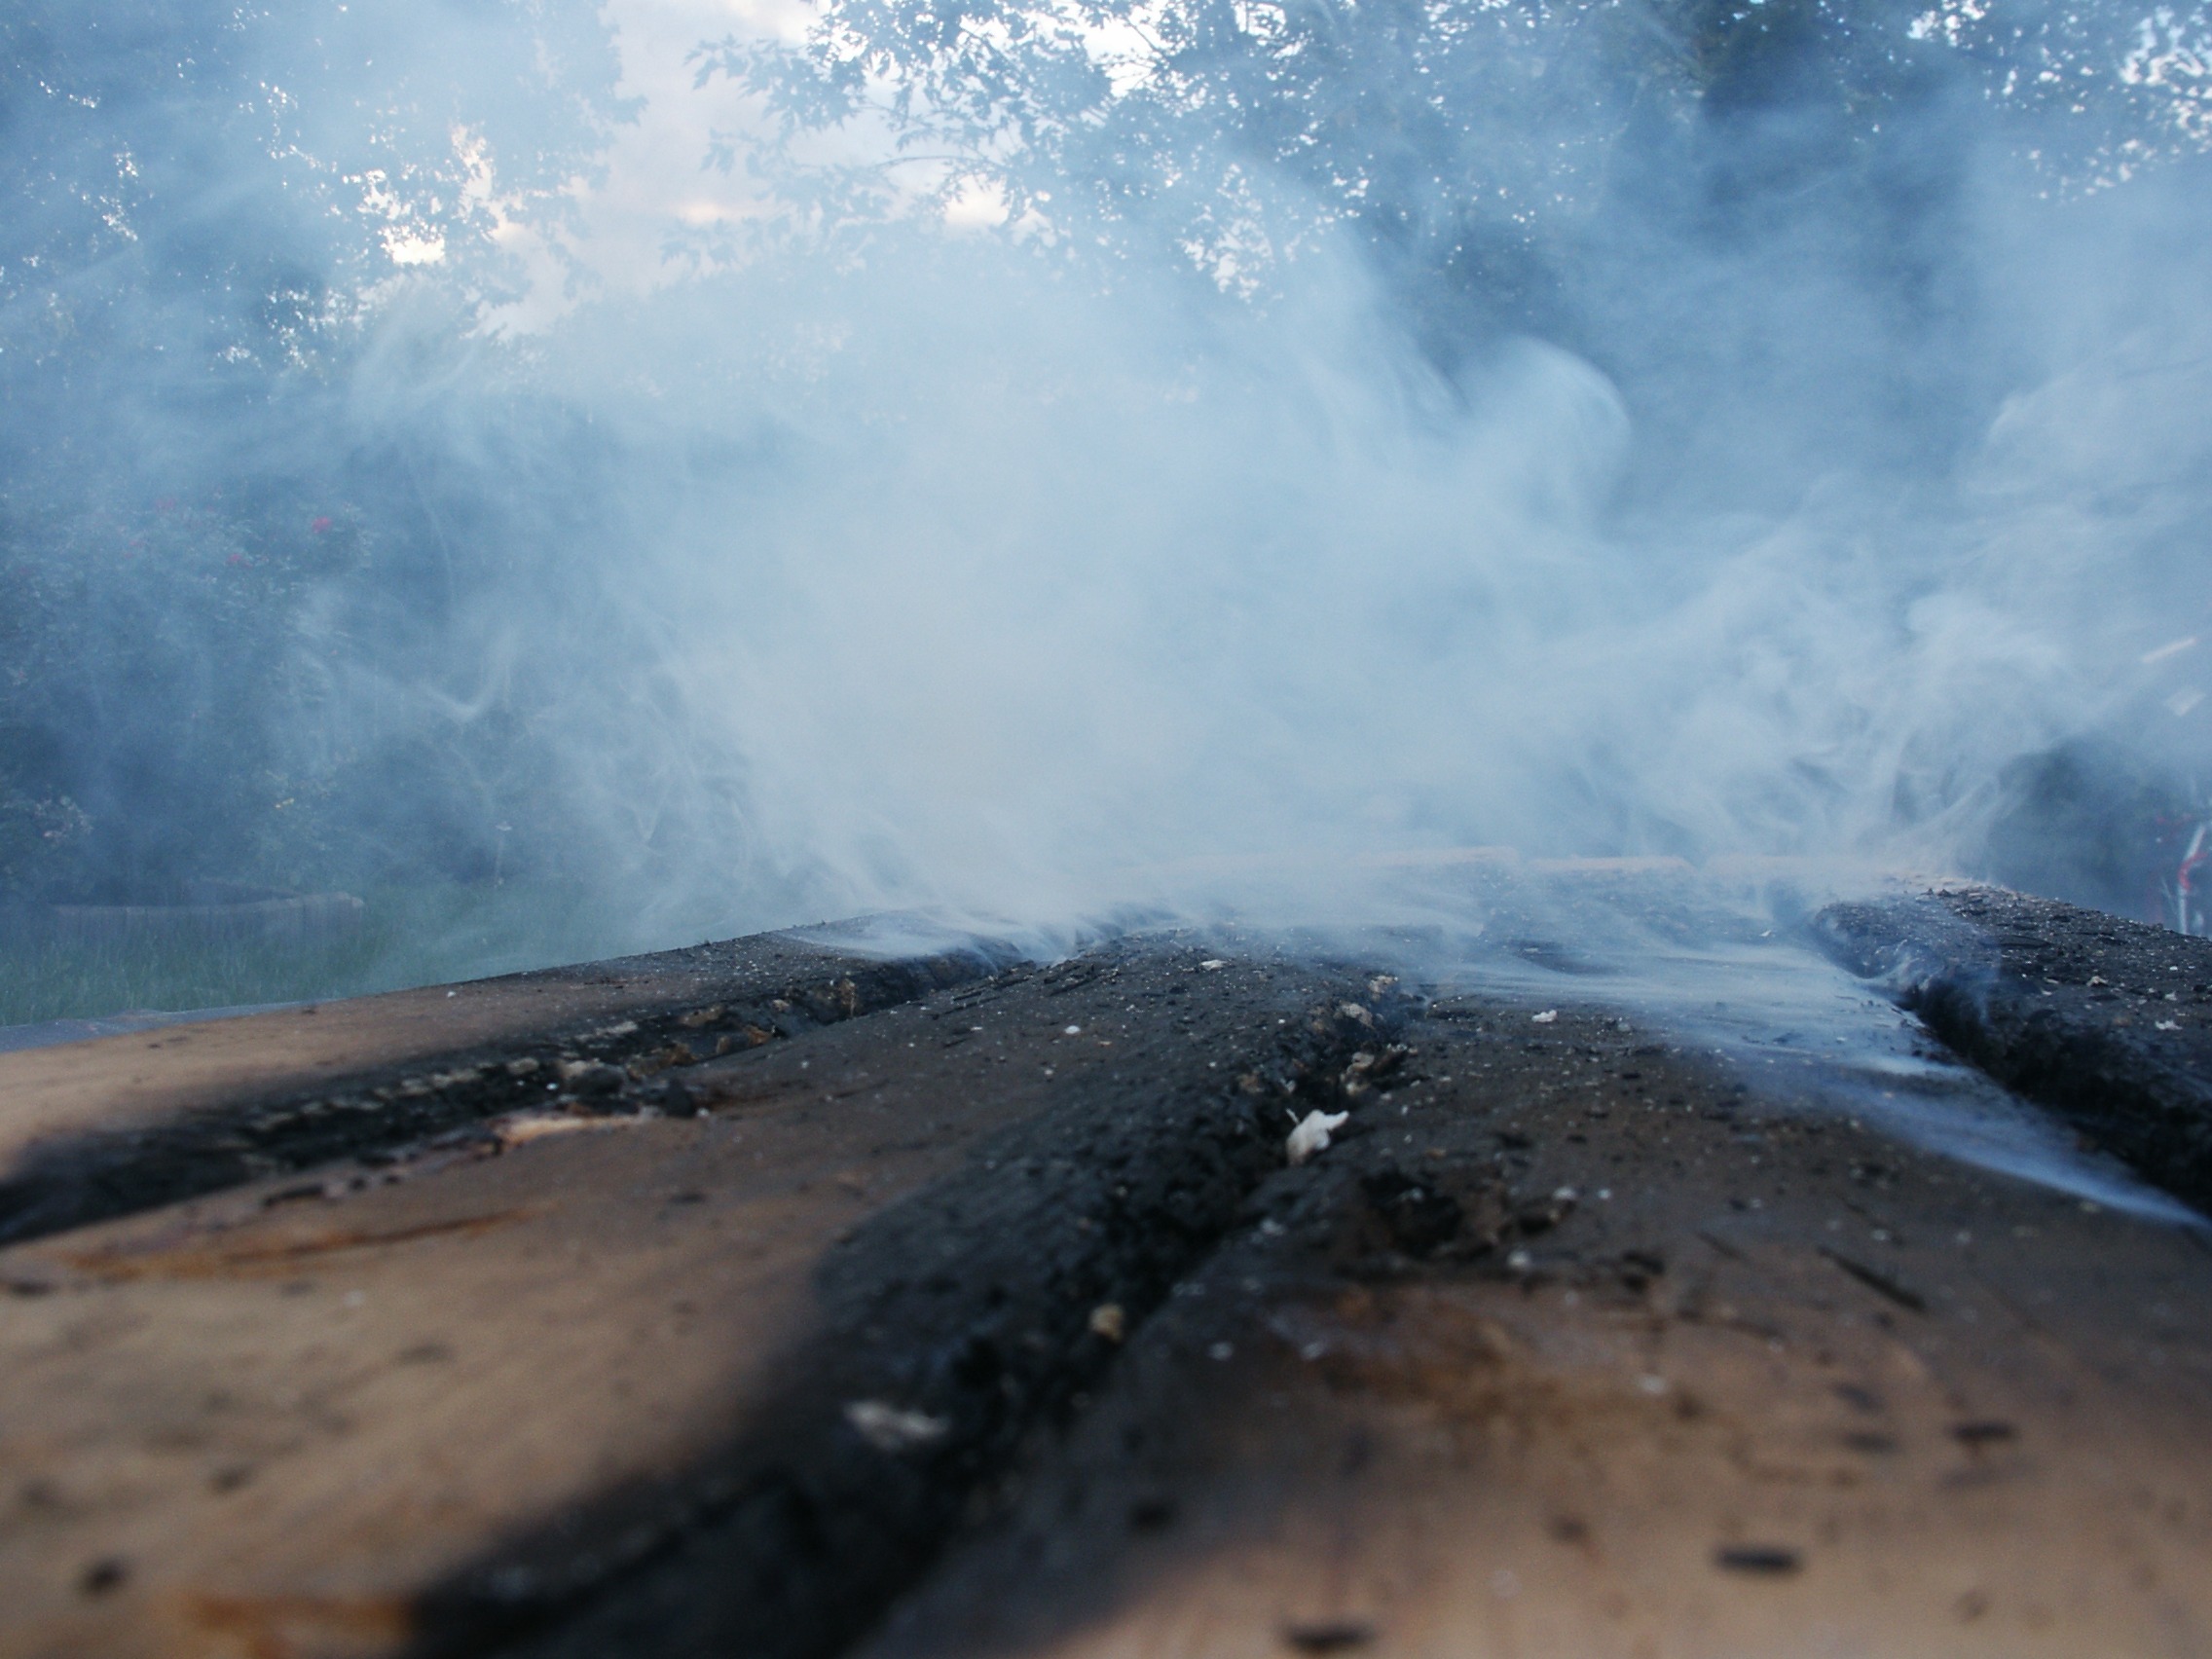
sea, nature, mountain, snow, cloud, wood, mist, white, sunlight, air, morning, wave, atmosphere, smoke, burning, pollution, landform, geographical feature, atmospheric phenomenon, geological phenomenon, volcanic landform